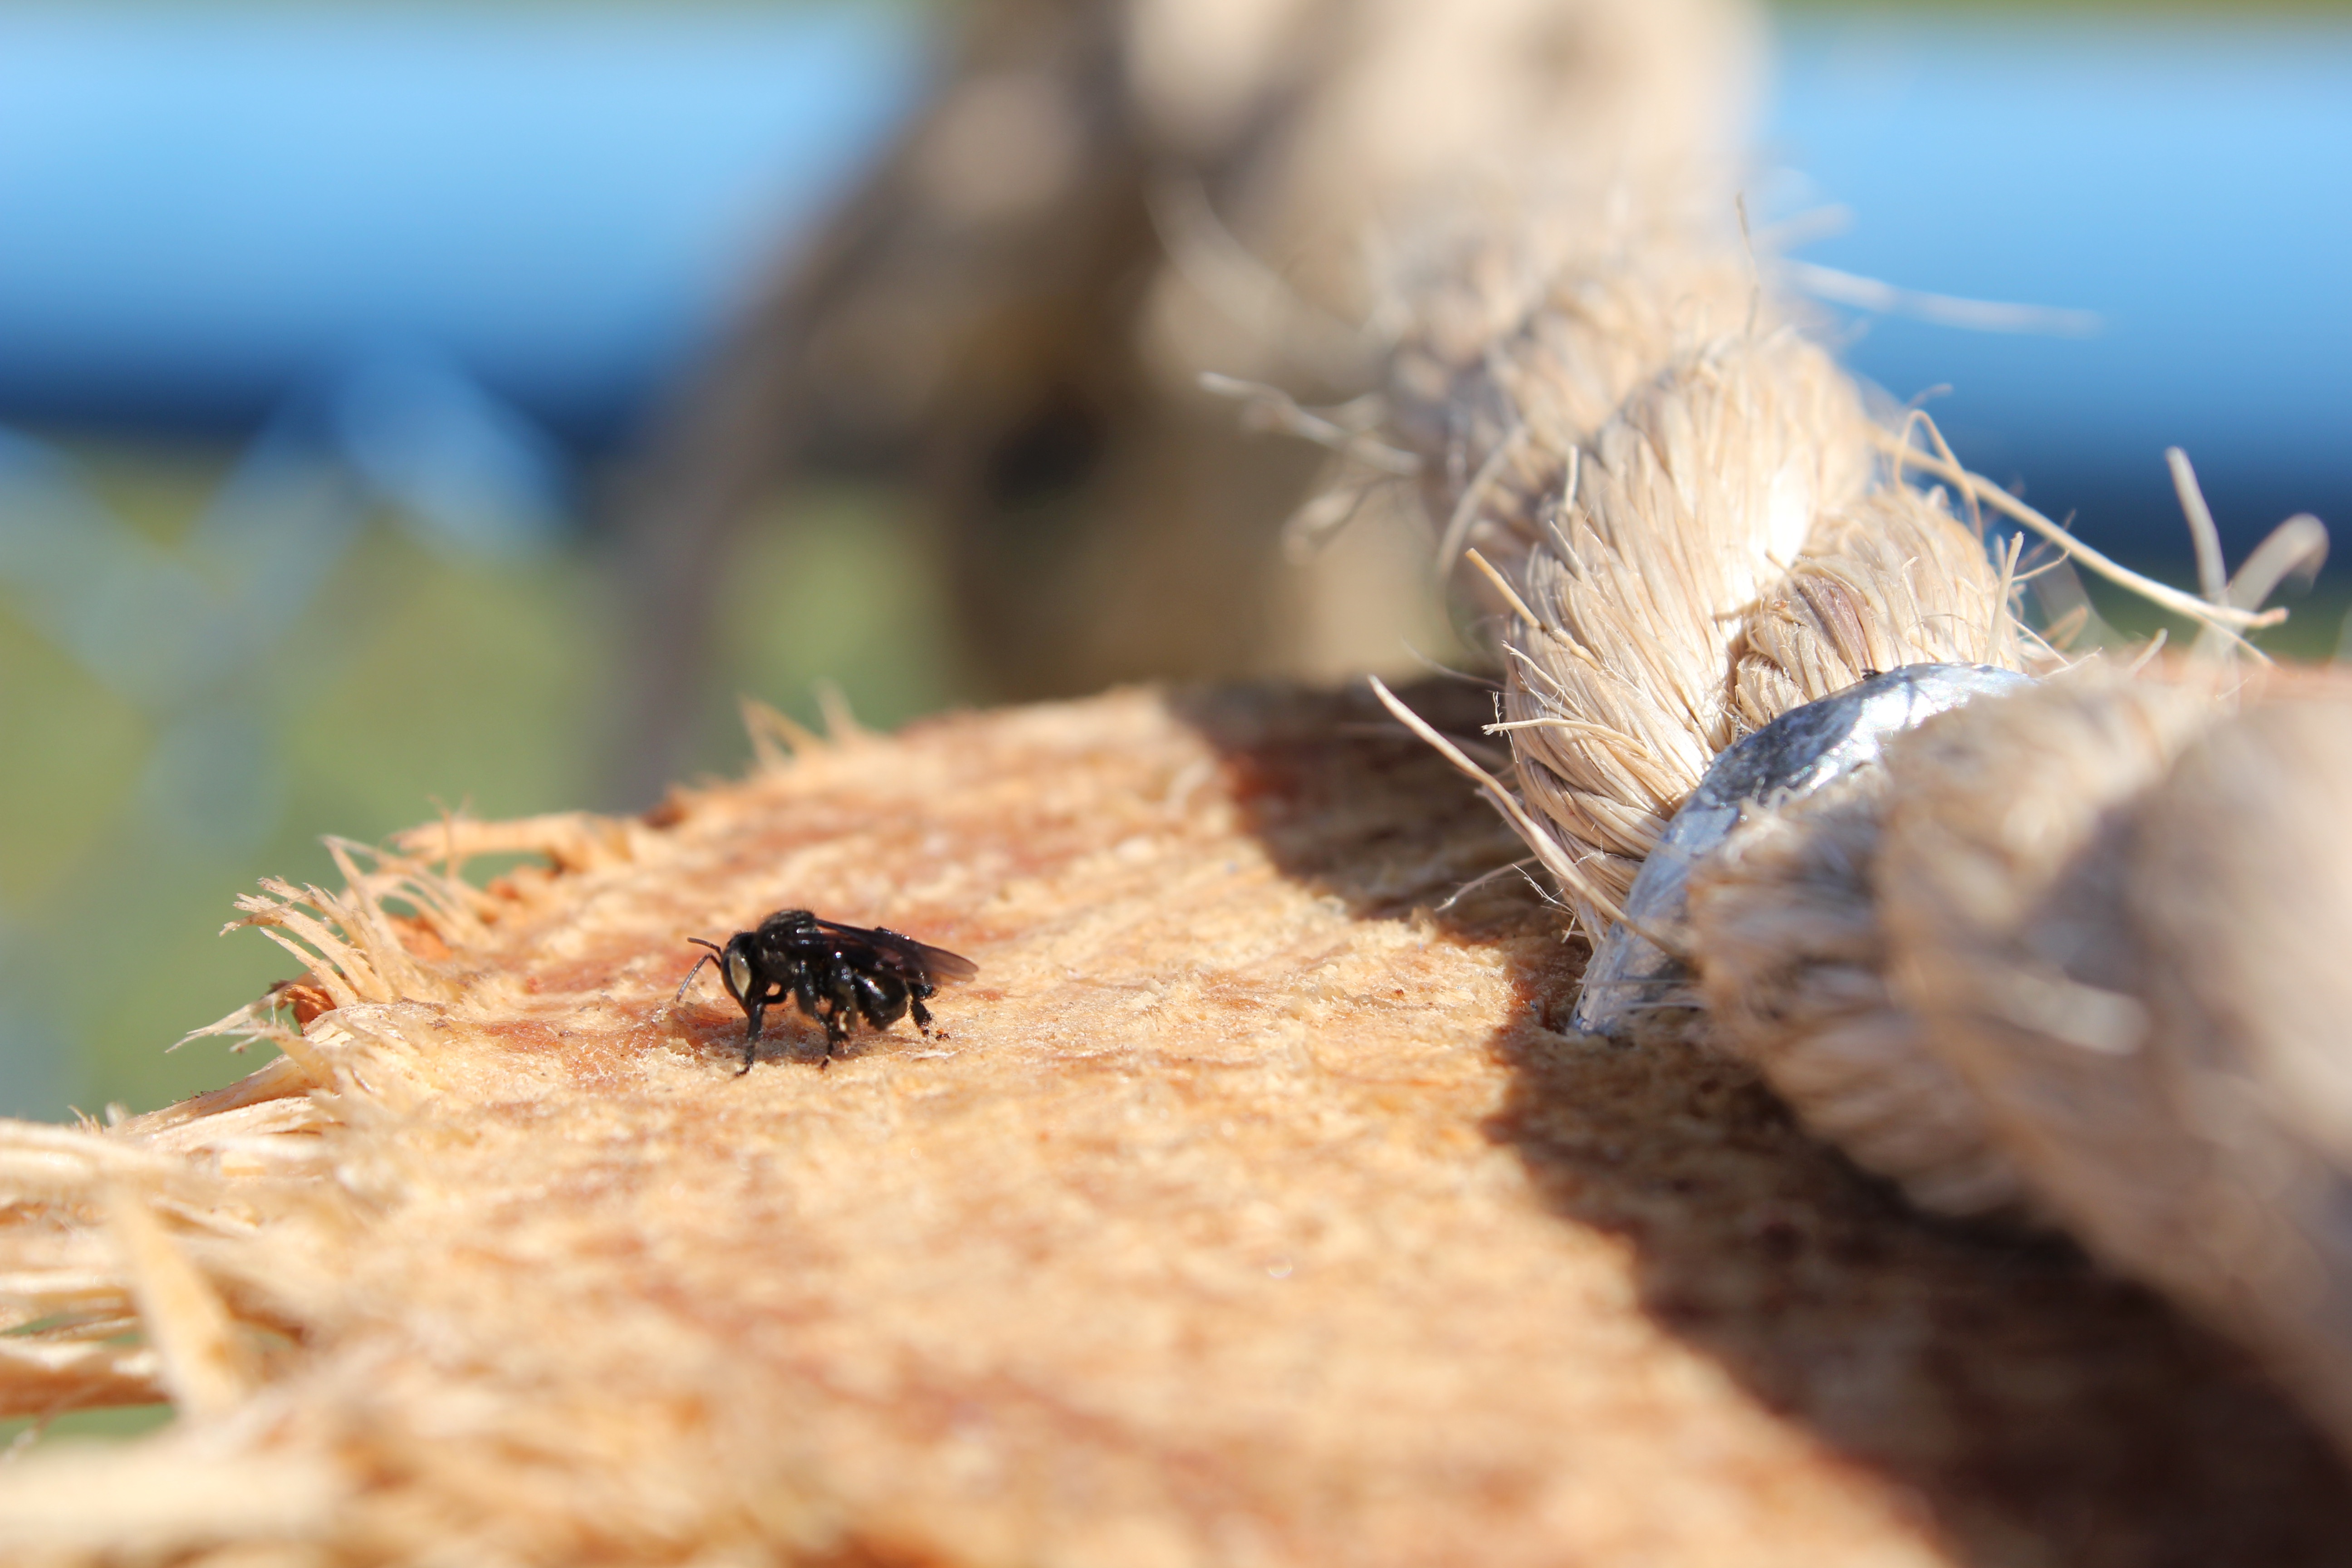
nature, photography, leaf, flower, wildlife, insect, macro, moth, garden, fauna, invertebrate, close up, bee, wasp, macro photography, grass family, moths and butterflies, bombycidae